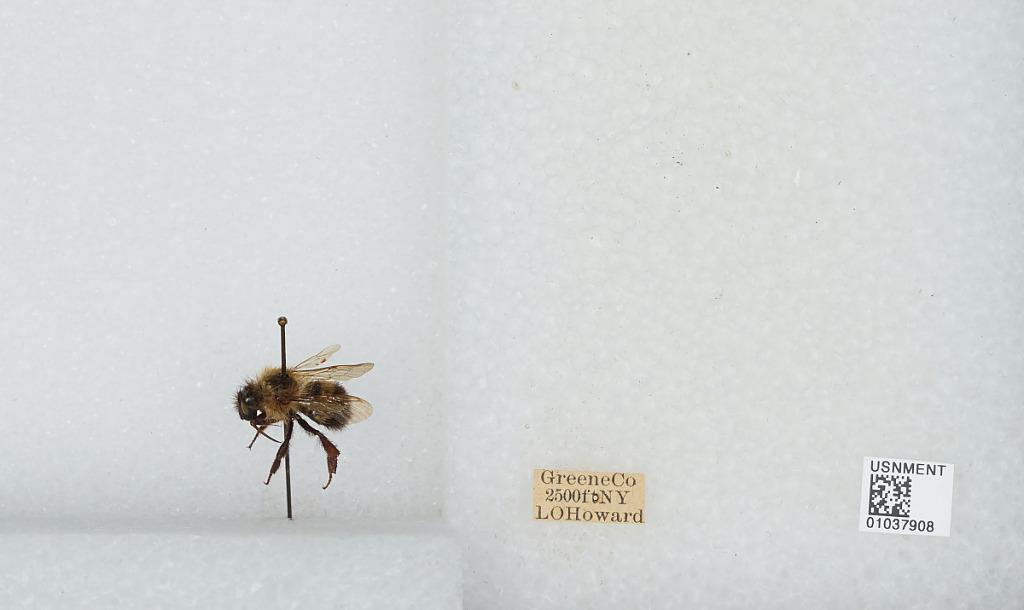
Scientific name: Bombus (Pyrobombus) vagans vagans Smith
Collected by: L. Howard
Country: United States
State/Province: New York
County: Greene
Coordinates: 42.29, -74.13